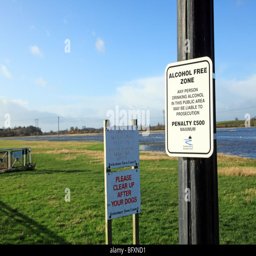
a sign in a rural location declaring it to be an alcohol free zone